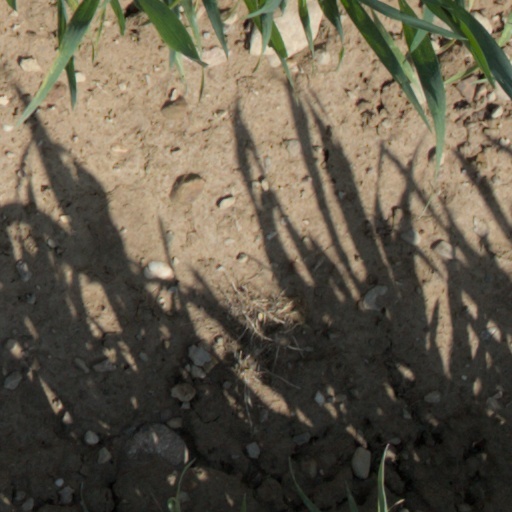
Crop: wheat